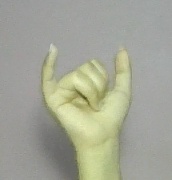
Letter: ya